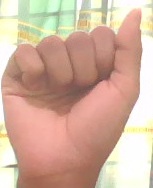
ASL sign: A